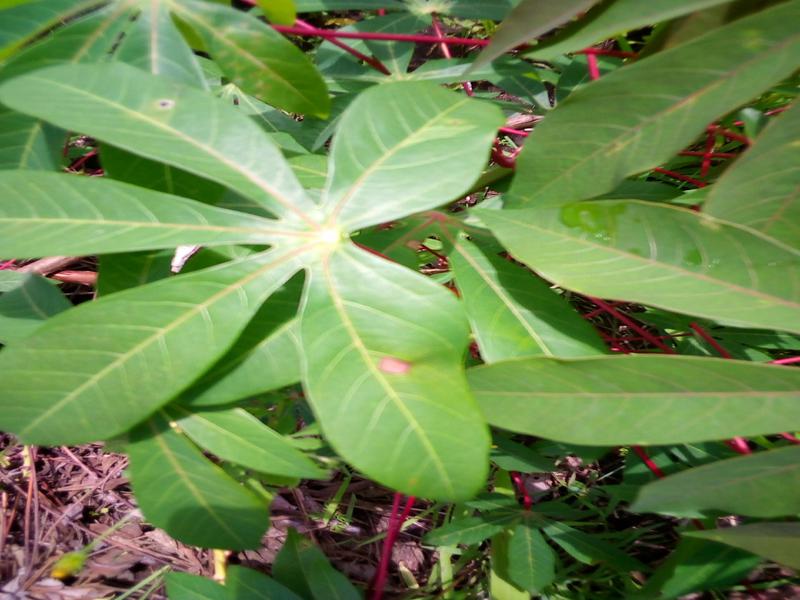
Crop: cassava
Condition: healthy